21st Operational Weather Squadron

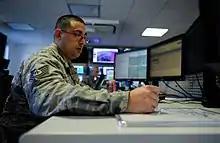
Technical Sergeant Justin Guerra of the 21st OWS at the Ramstein Air Base in Germany

21st Operational Weather Squadron's manning consists of active duty, civilian and contract personnel and is located on Kapaun Air Station, Germany, as an Air Combat Command tenant unit of Ramstein Air Base, Germany (USAFE).